Dollywood Express

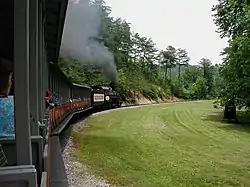

The Dollywood Express is a narrow-gauge heritage railroad and amusement park attraction located in the Dollywood amusement park in Pigeon Forge, Tennessee.